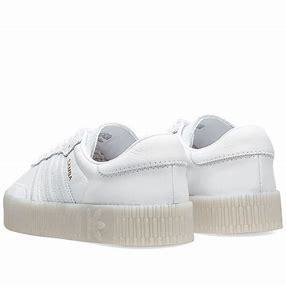
Brand: adidas
Model: Sambarose Skate